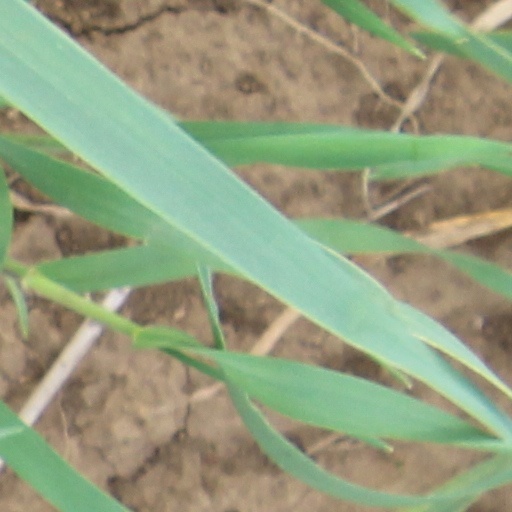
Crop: wheat